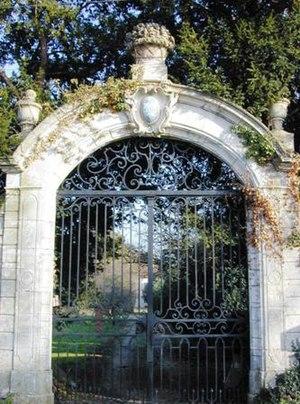
Portail maison abbatiale abbaye de Maizières XIIème siècle - Saône-et-loire
L’abbaye de Maizières est un ancien monastère de cisterciens, troisième fille de La Ferté, fondé à partir de 1125 sur la commune de Saint-Loup-Géanges au lieu-dit Saint-Loup-de-la-Salle, dans le diocèse de Chalon-sur-Saône.